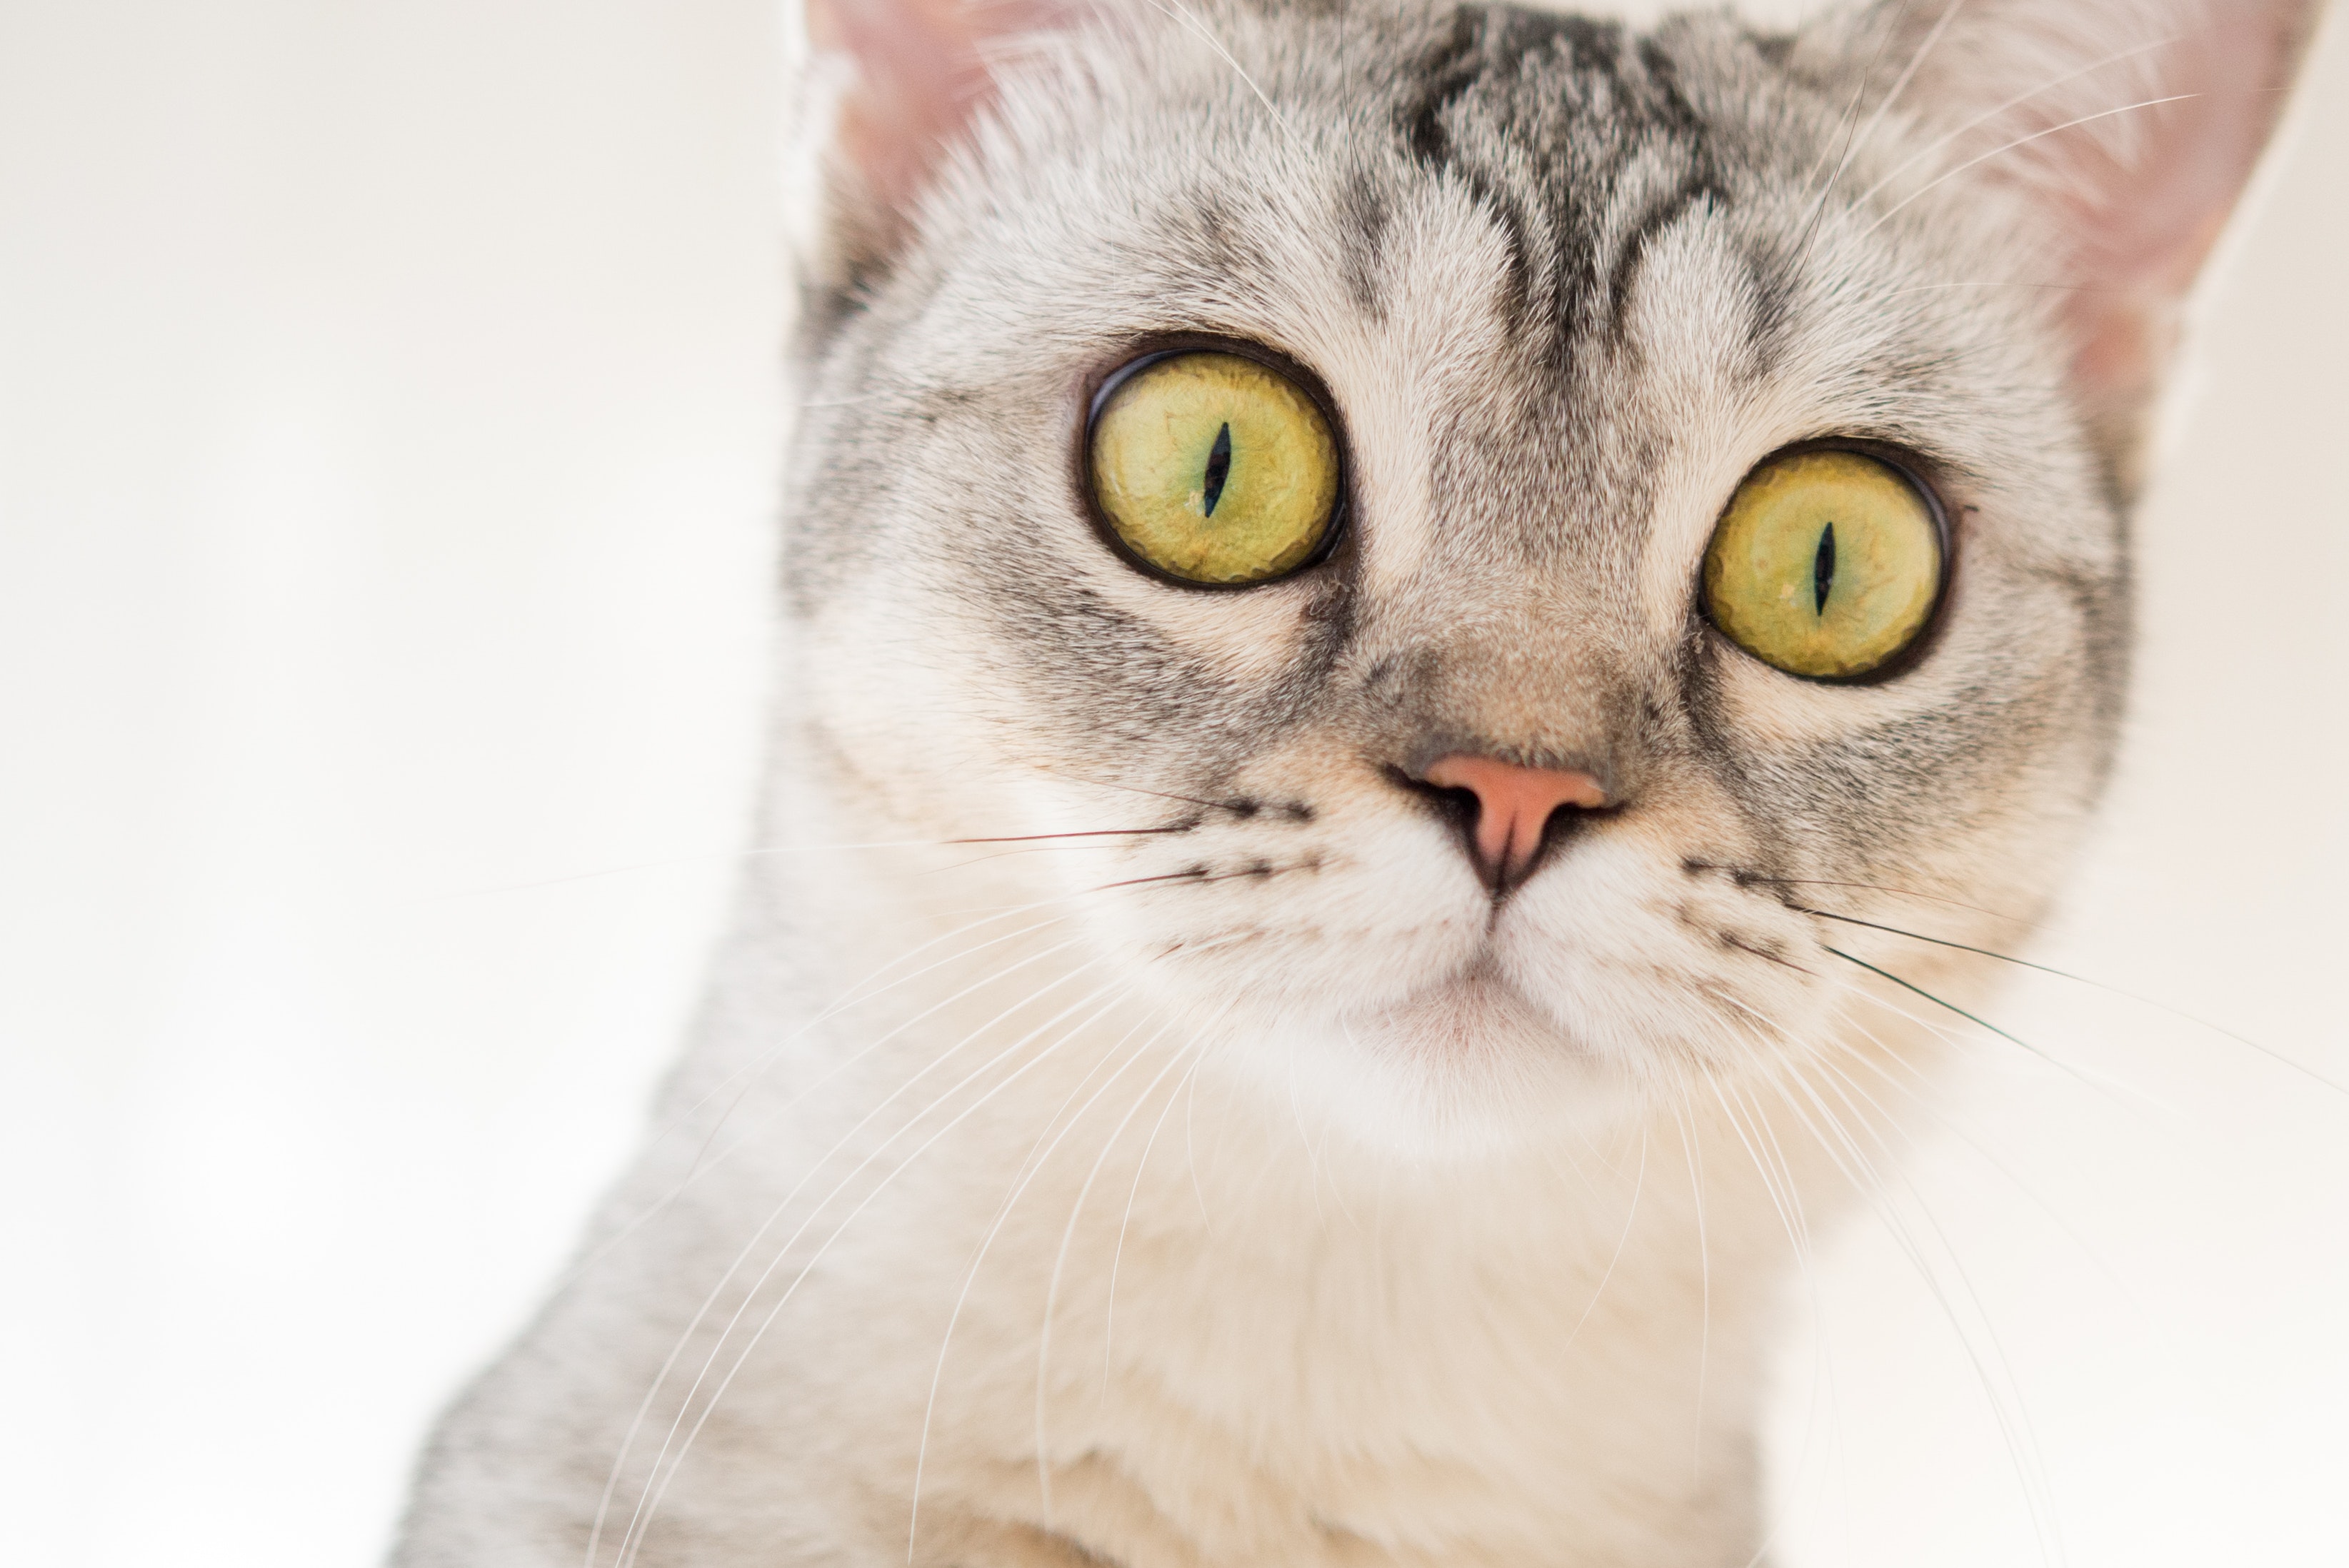
cat, small to medium sized cats, mammal, whiskers, felidae, nose, snout, carnivore, domestic short haired cat, european shorthair, american wirehair, close up, tabby cat, eye, american shorthair, asian, british shorthair, australian mist, kitten, burmilla, aegean cat, british semi longhair